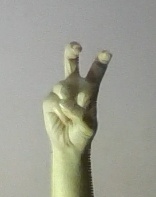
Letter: toot